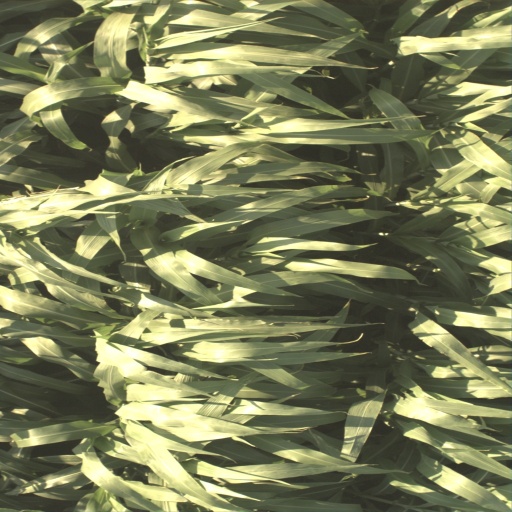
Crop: sorghum